Carburetor

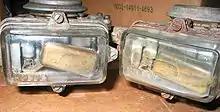
Holley "Visi-Flo" model #1904 carburetors from the 1950s, factory equipped with transparent glass bowls

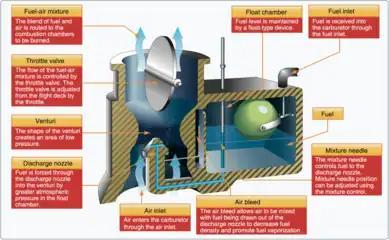
A float-type carburetor used in airplanes

In order to ensure an adequate supply at all times, carburetors include a reservoir of fuel, called a "float chamber" or "float bowl". Fuel is delivered to the float chamber by a fuel pump or by gravity with the fuel tank located higher than the carburetor. A floating inlet valve regulates the fuel entering the float chamber, assuring a constant level. In some small engines that may instead of a float chamber just use a fuel tank close below the carburetor and use the fuel suction to supply the fuel.